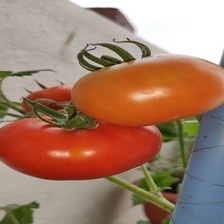
Label: tomato